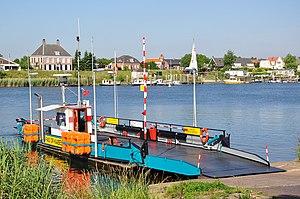
Le village Veen sur le Meuse (Province de Brabant-du-Nord, Pays-Bas) vu depuis Aalst (Province de Gueldre).
Veen est un village néerlandais de 2 398 habitants, situé dans la commune d'Altena dans la province du Brabant-Septentrional, dans le Pays de Heusden et d'Altena.